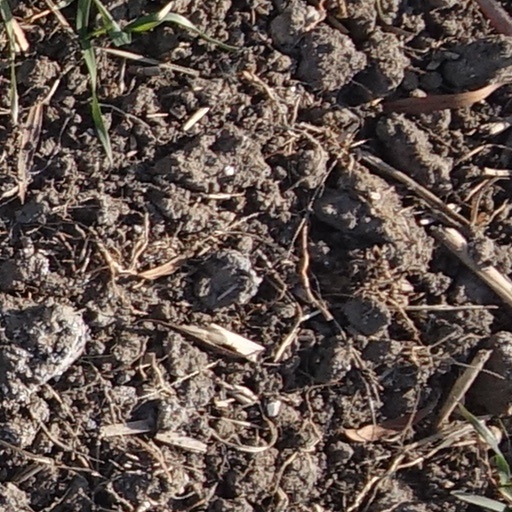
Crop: wheat